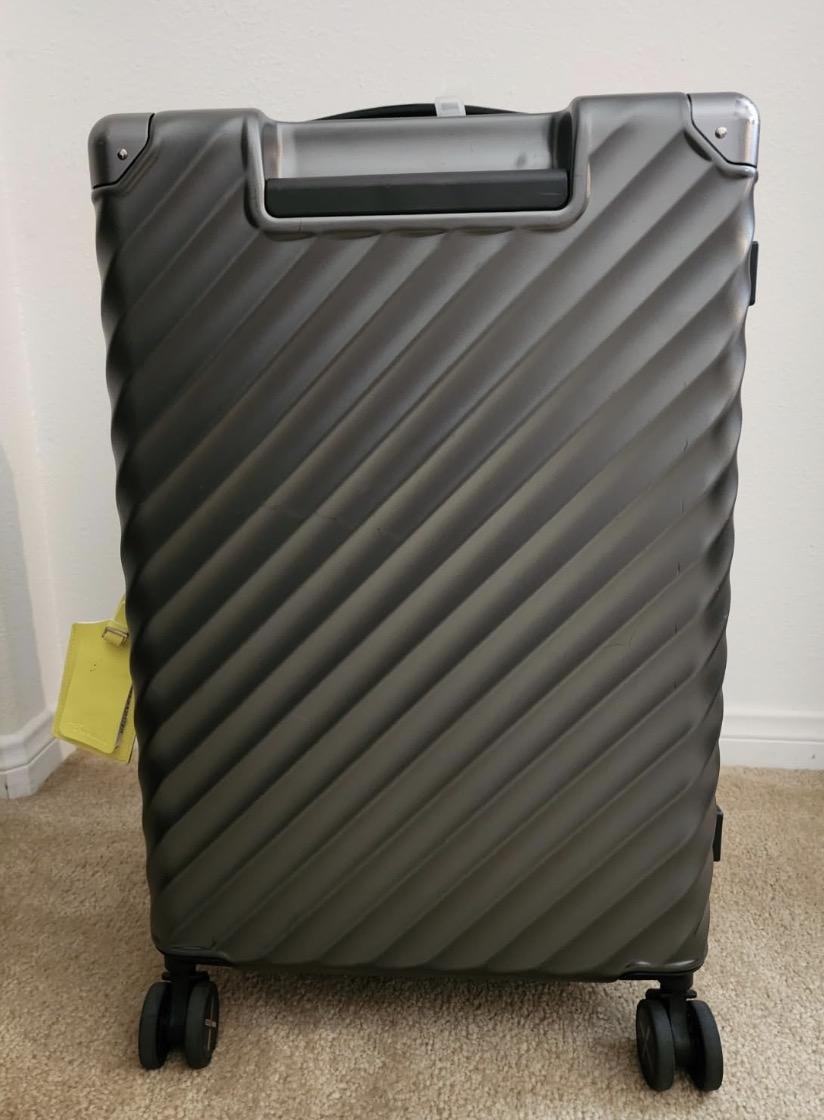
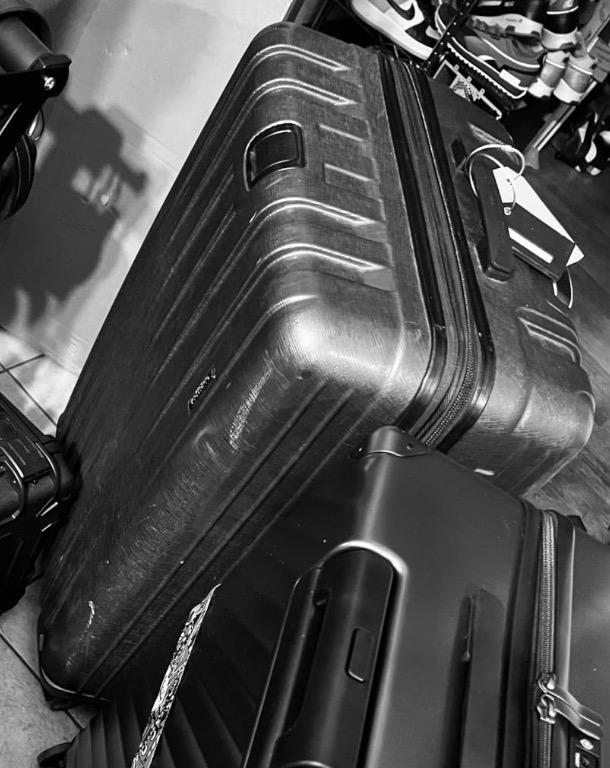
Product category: misc
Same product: yes